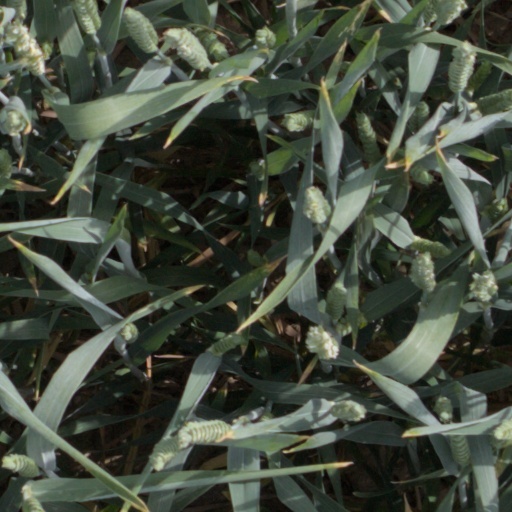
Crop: wheat